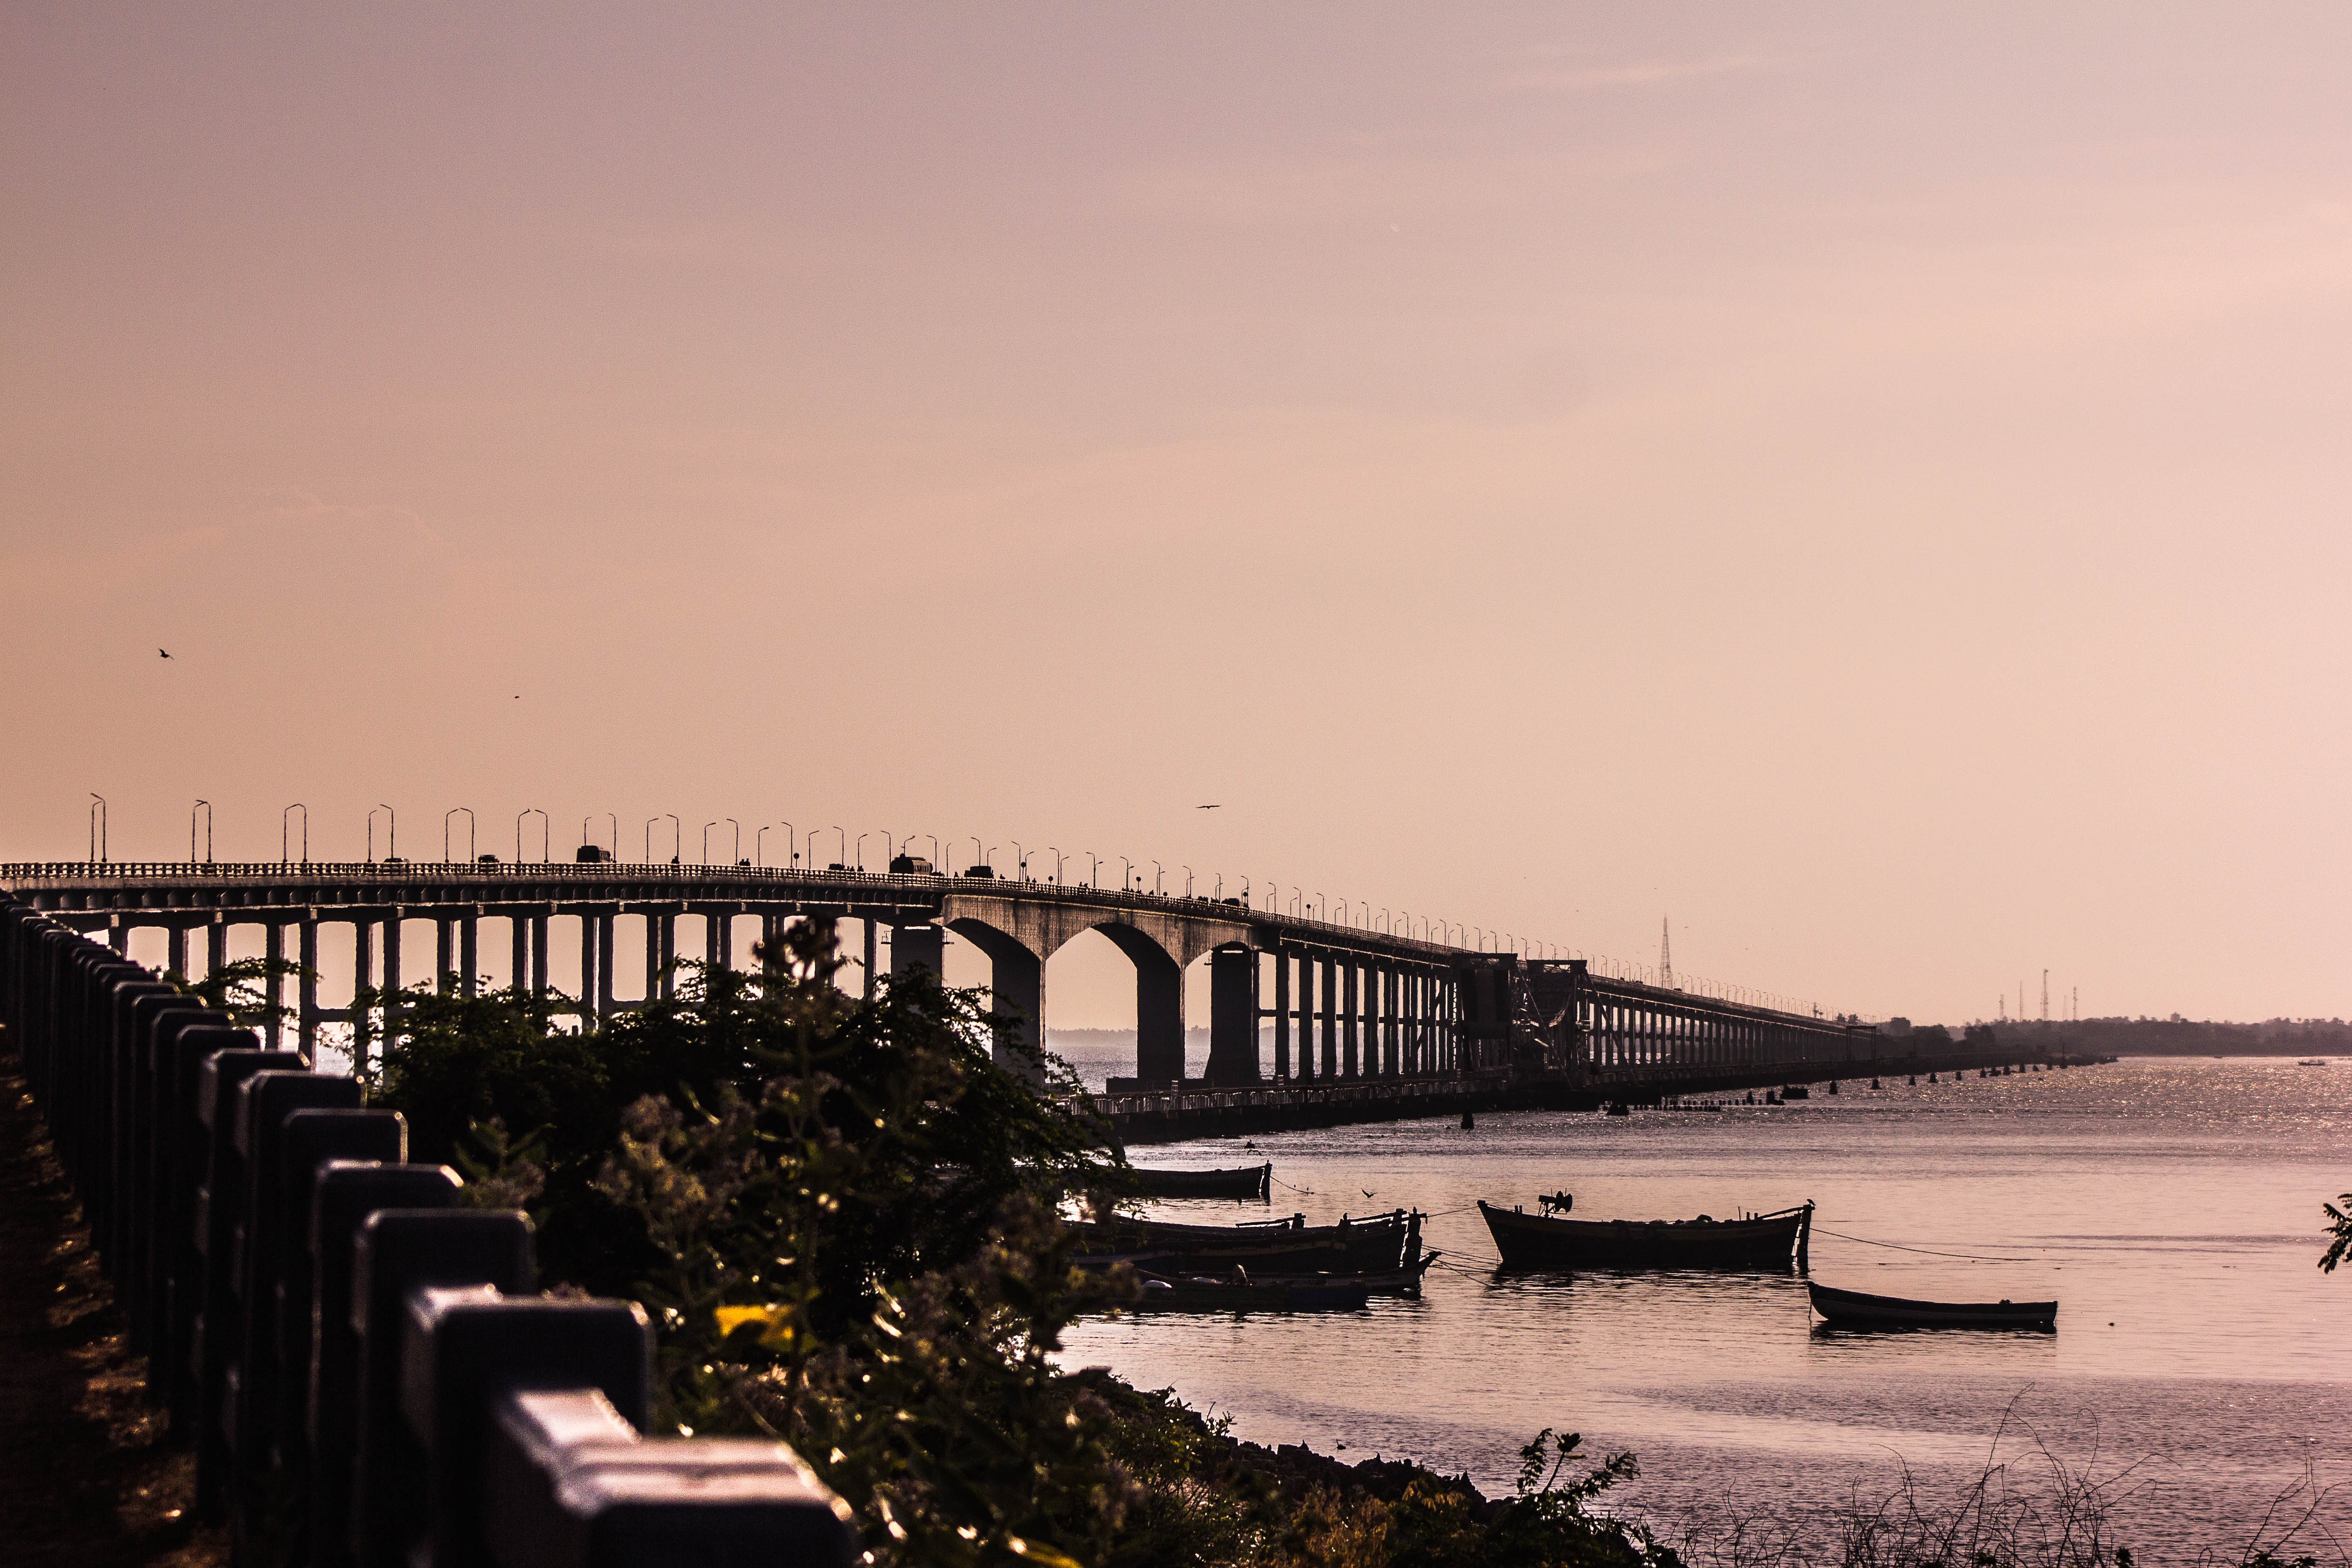
beach, sea, coast, horizon, sunrise, sunset, bridge, skyline, morning, dawn, pier, river, walkway, cityscape, dusk, evening, reflection, bay, nonbuilding structure